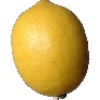
Label: lemon